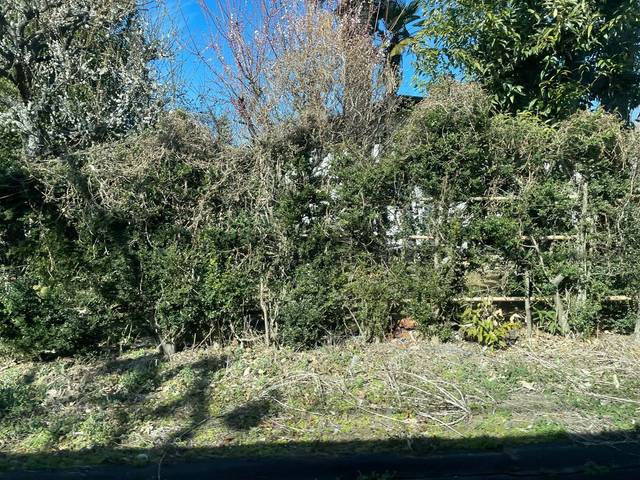
Region: Japan
Coordinates: 36.07, 139.68